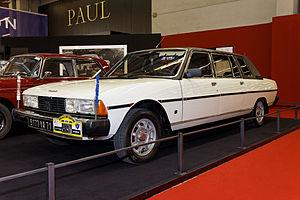
La Peugeot 604 est un modèle automobile du constructeur Peugeot. Produite entre les années 1975 et 1985, elle était la première grande routière de la marque depuis la 601.
Heuliez est une société française fondée en 1920 et disparue en 2013. Elle travaillait en tant qu'unité de conception et de production pour différents constructeurs automobiles. Son siège social se situait à Cerizay dans les Deux-Sèvres. Son activité s'est définitivement arrêtée le 31 octobre 2013. Les bâtiments et machines de la société ont été repris par une SEM nommée «Fabrique régionale du Bocage», dont la région Poitou-Charentes est actionnaire majoritaire.